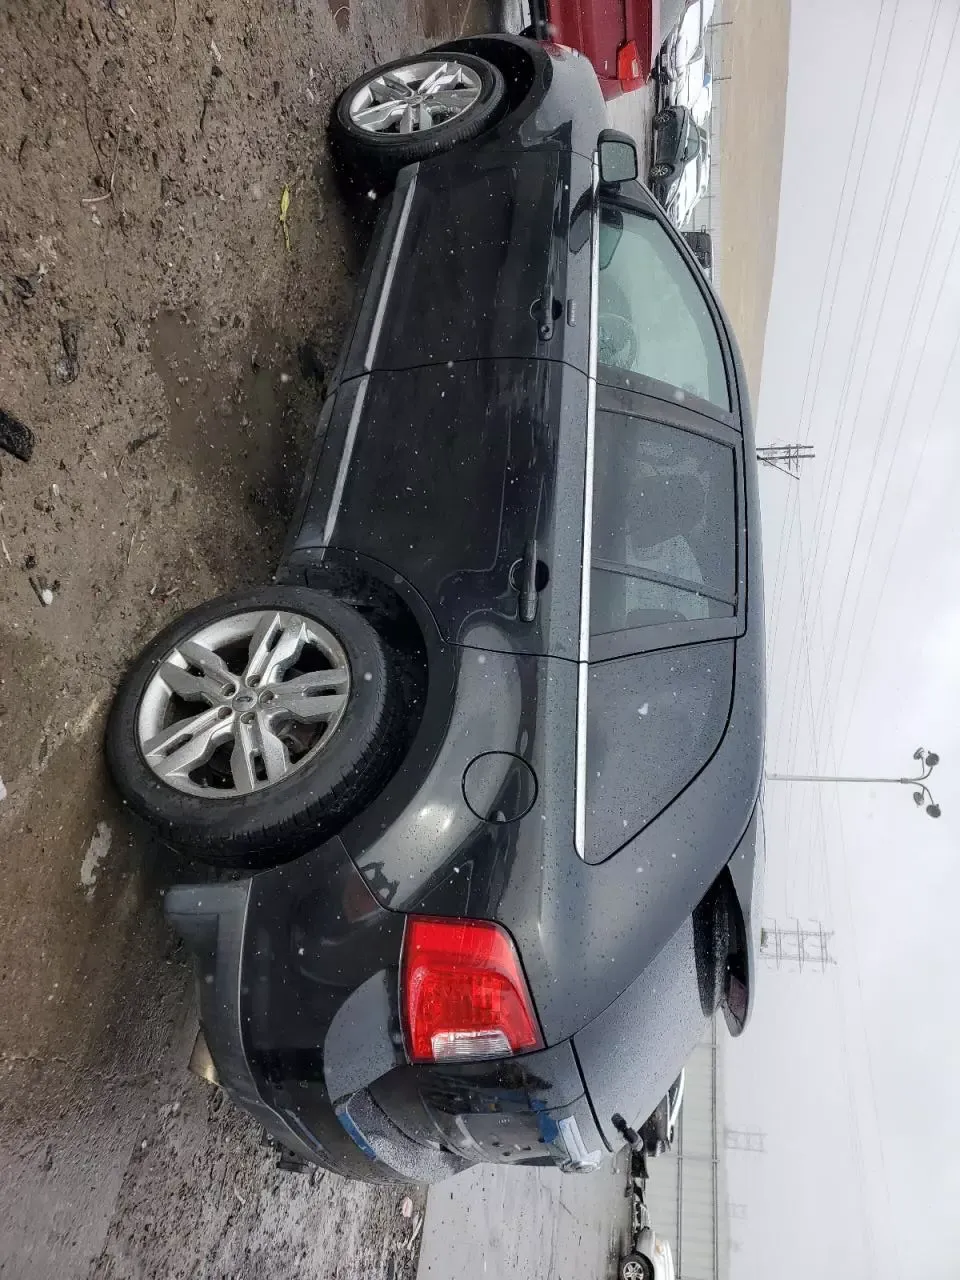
Aucun dommage détecté.
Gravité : aucun